HD 154672

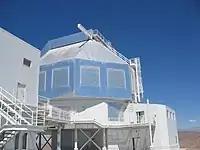
The Magellan Telescopes, which were used to observe HD 154672.

N2K deliberately biased its search towards closely orbiting Jupiter-size planets (Hot Jupiters) in the orbit of metal-rich stars, as the consortium hoped to discover how the mass of a planet relates to its host star's metal content. Initially, HD 154672 was noted as a host to a short-orbit Hot Jupiter, although additional observations revealed that the prospective planetary body had a longer orbit than previously expected, as revealed by the Magellan Telescopes at Chile's Las Campanas Observatory.